Frida (opera)

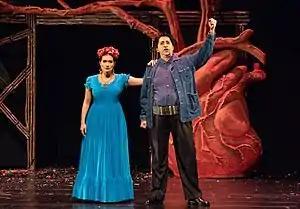
Scene with Catalina Cuervo and Ricardo Herrera from the production of "Frida" at Florida Grand Opera

Frida is a 1991 opera based on the life of Mexican painter Frida Kahlo with music by Robert Xavier Rodriguez, book by Hilary Blecher, lyrics and monologues by Migdalia Cruz, conceived by Hilary Blecher.